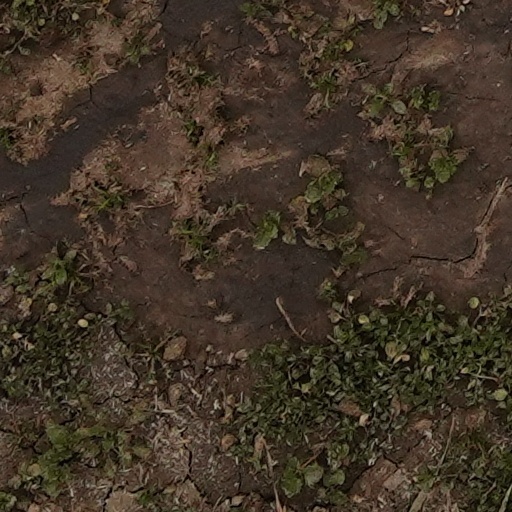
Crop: wheat